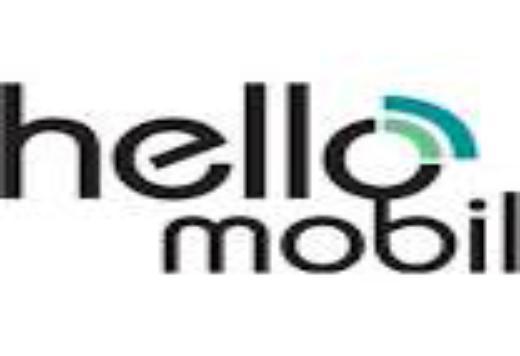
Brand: mobil
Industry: Necessities